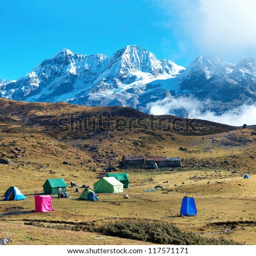
campsite with tents on the top of high mountains , covered by snow .